Thomas Guthrie

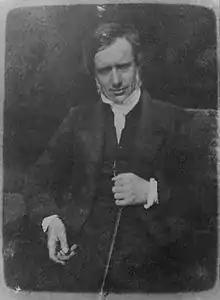
Portrait of Thomas Guthrie made at the time of the Disruption Assembly of 1843 by Hill & Adamson.

Thomas Guthrie FRSE (12 July 1803 – 24 February 1873) was a Scottish divine and philanthropist, born at Brechin in Angus (at that time also called Forfarshire). He was one of the most popular preachers of his day in Scotland, and was associated with many forms of philanthropy—especially temperance and Ragged Schools, of which he was a founder.